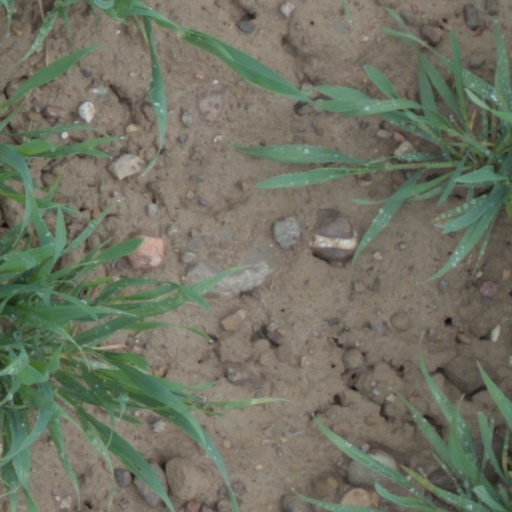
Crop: wheat